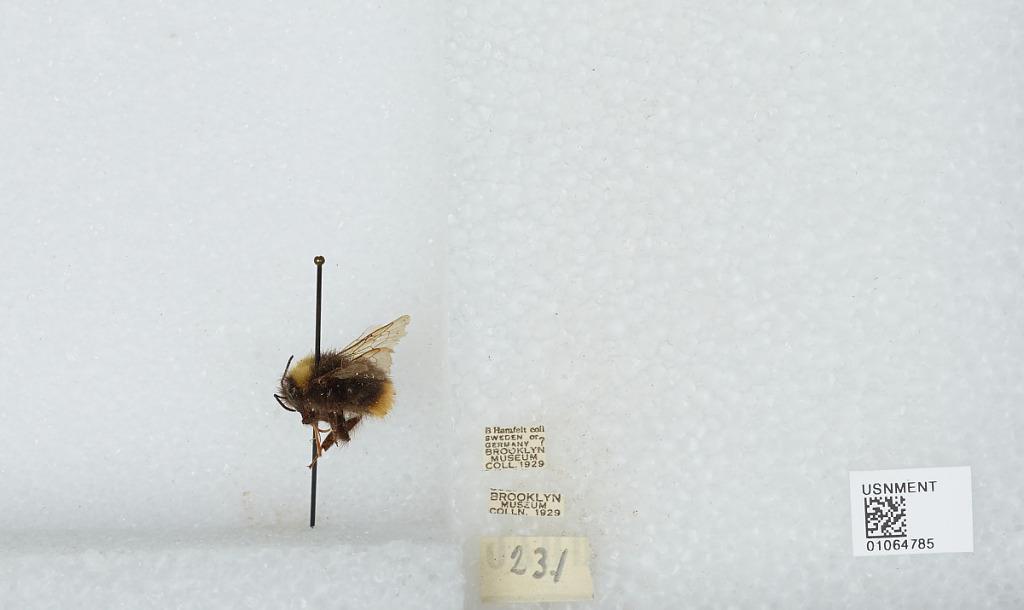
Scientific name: Bombus sp.
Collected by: B. Hamfelt
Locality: Sweden or Germany